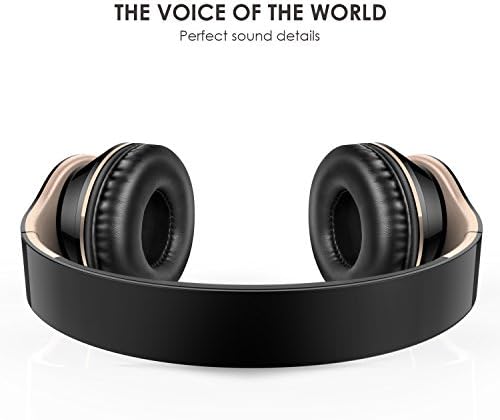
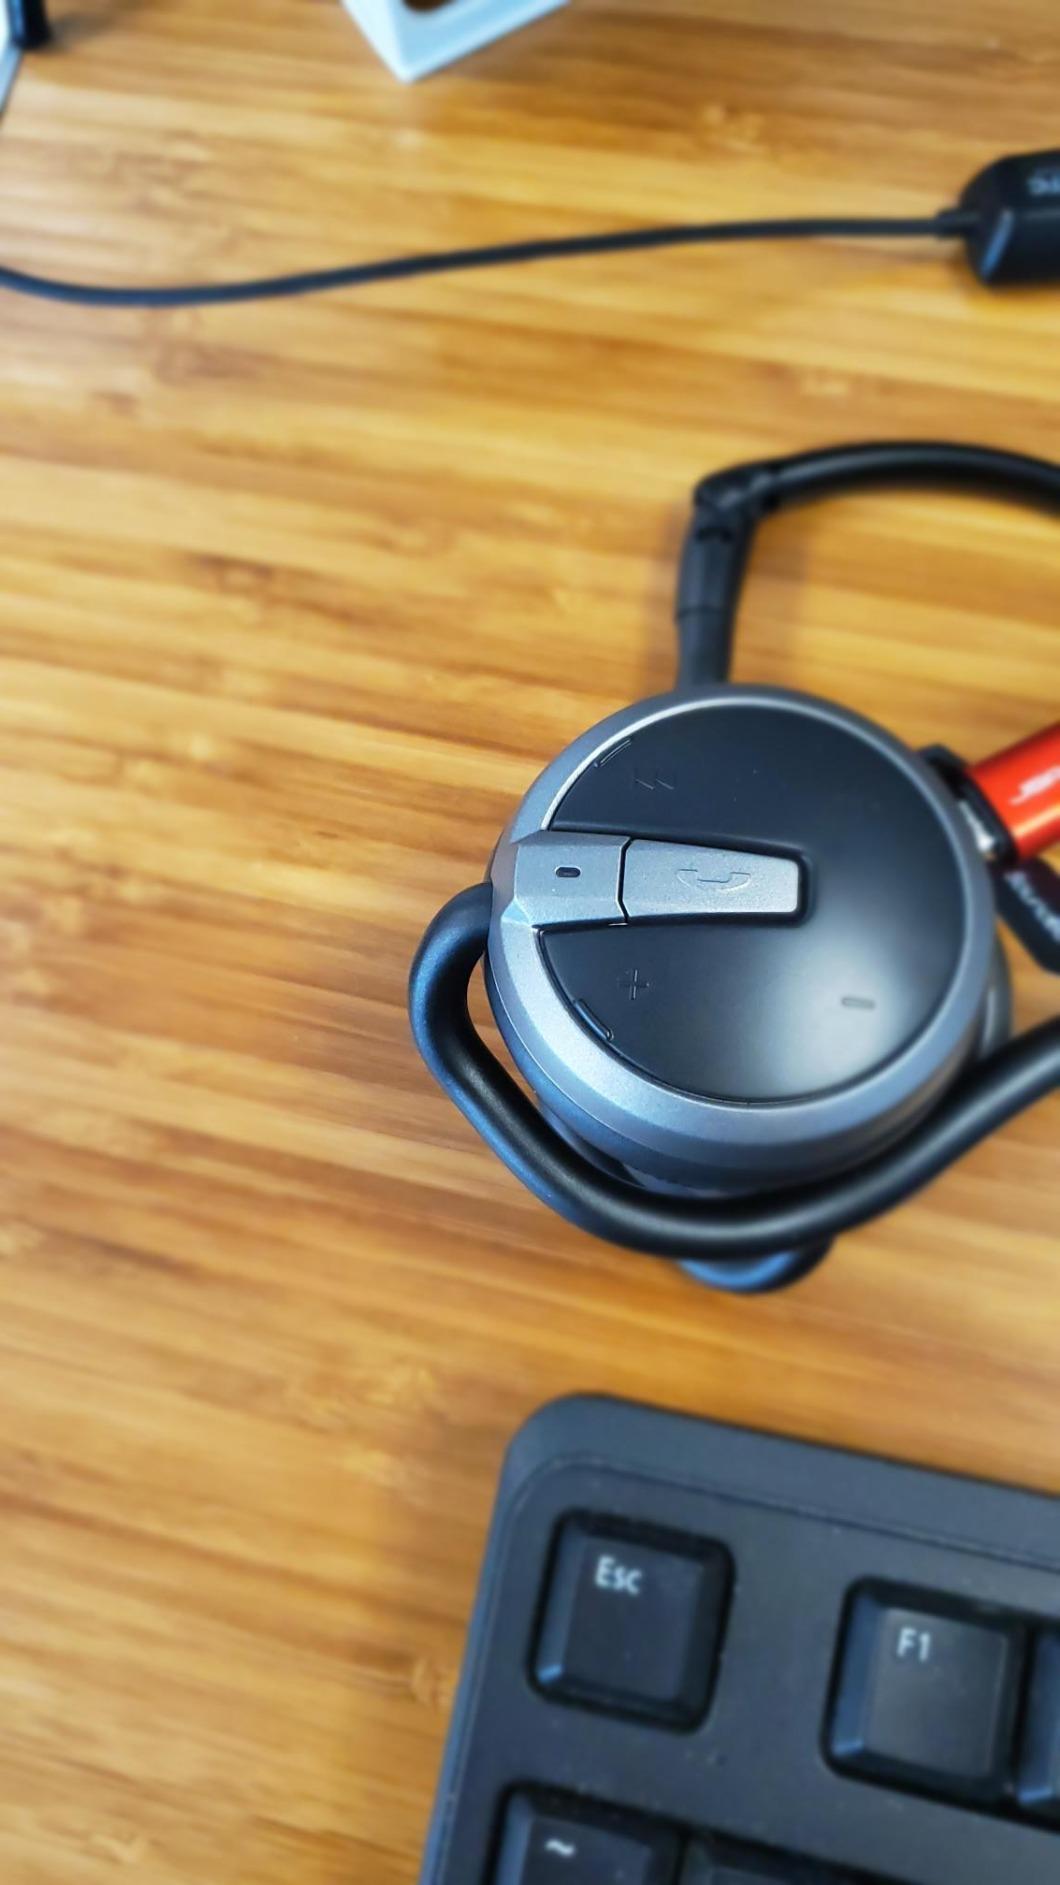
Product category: headphones
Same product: no